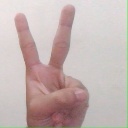
अक्षर: क